Eremophila jucunda subsp. pulcherrima

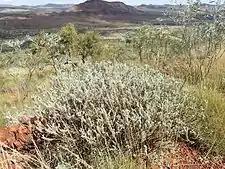
On Mount Robinson north-west of Newman

"Eremophila jucunda" subsp. "pulcherrima" was first described by Robert Chinnock in 2007. The epithet "pulcherrima" is a Latin word meaning "prettiest".